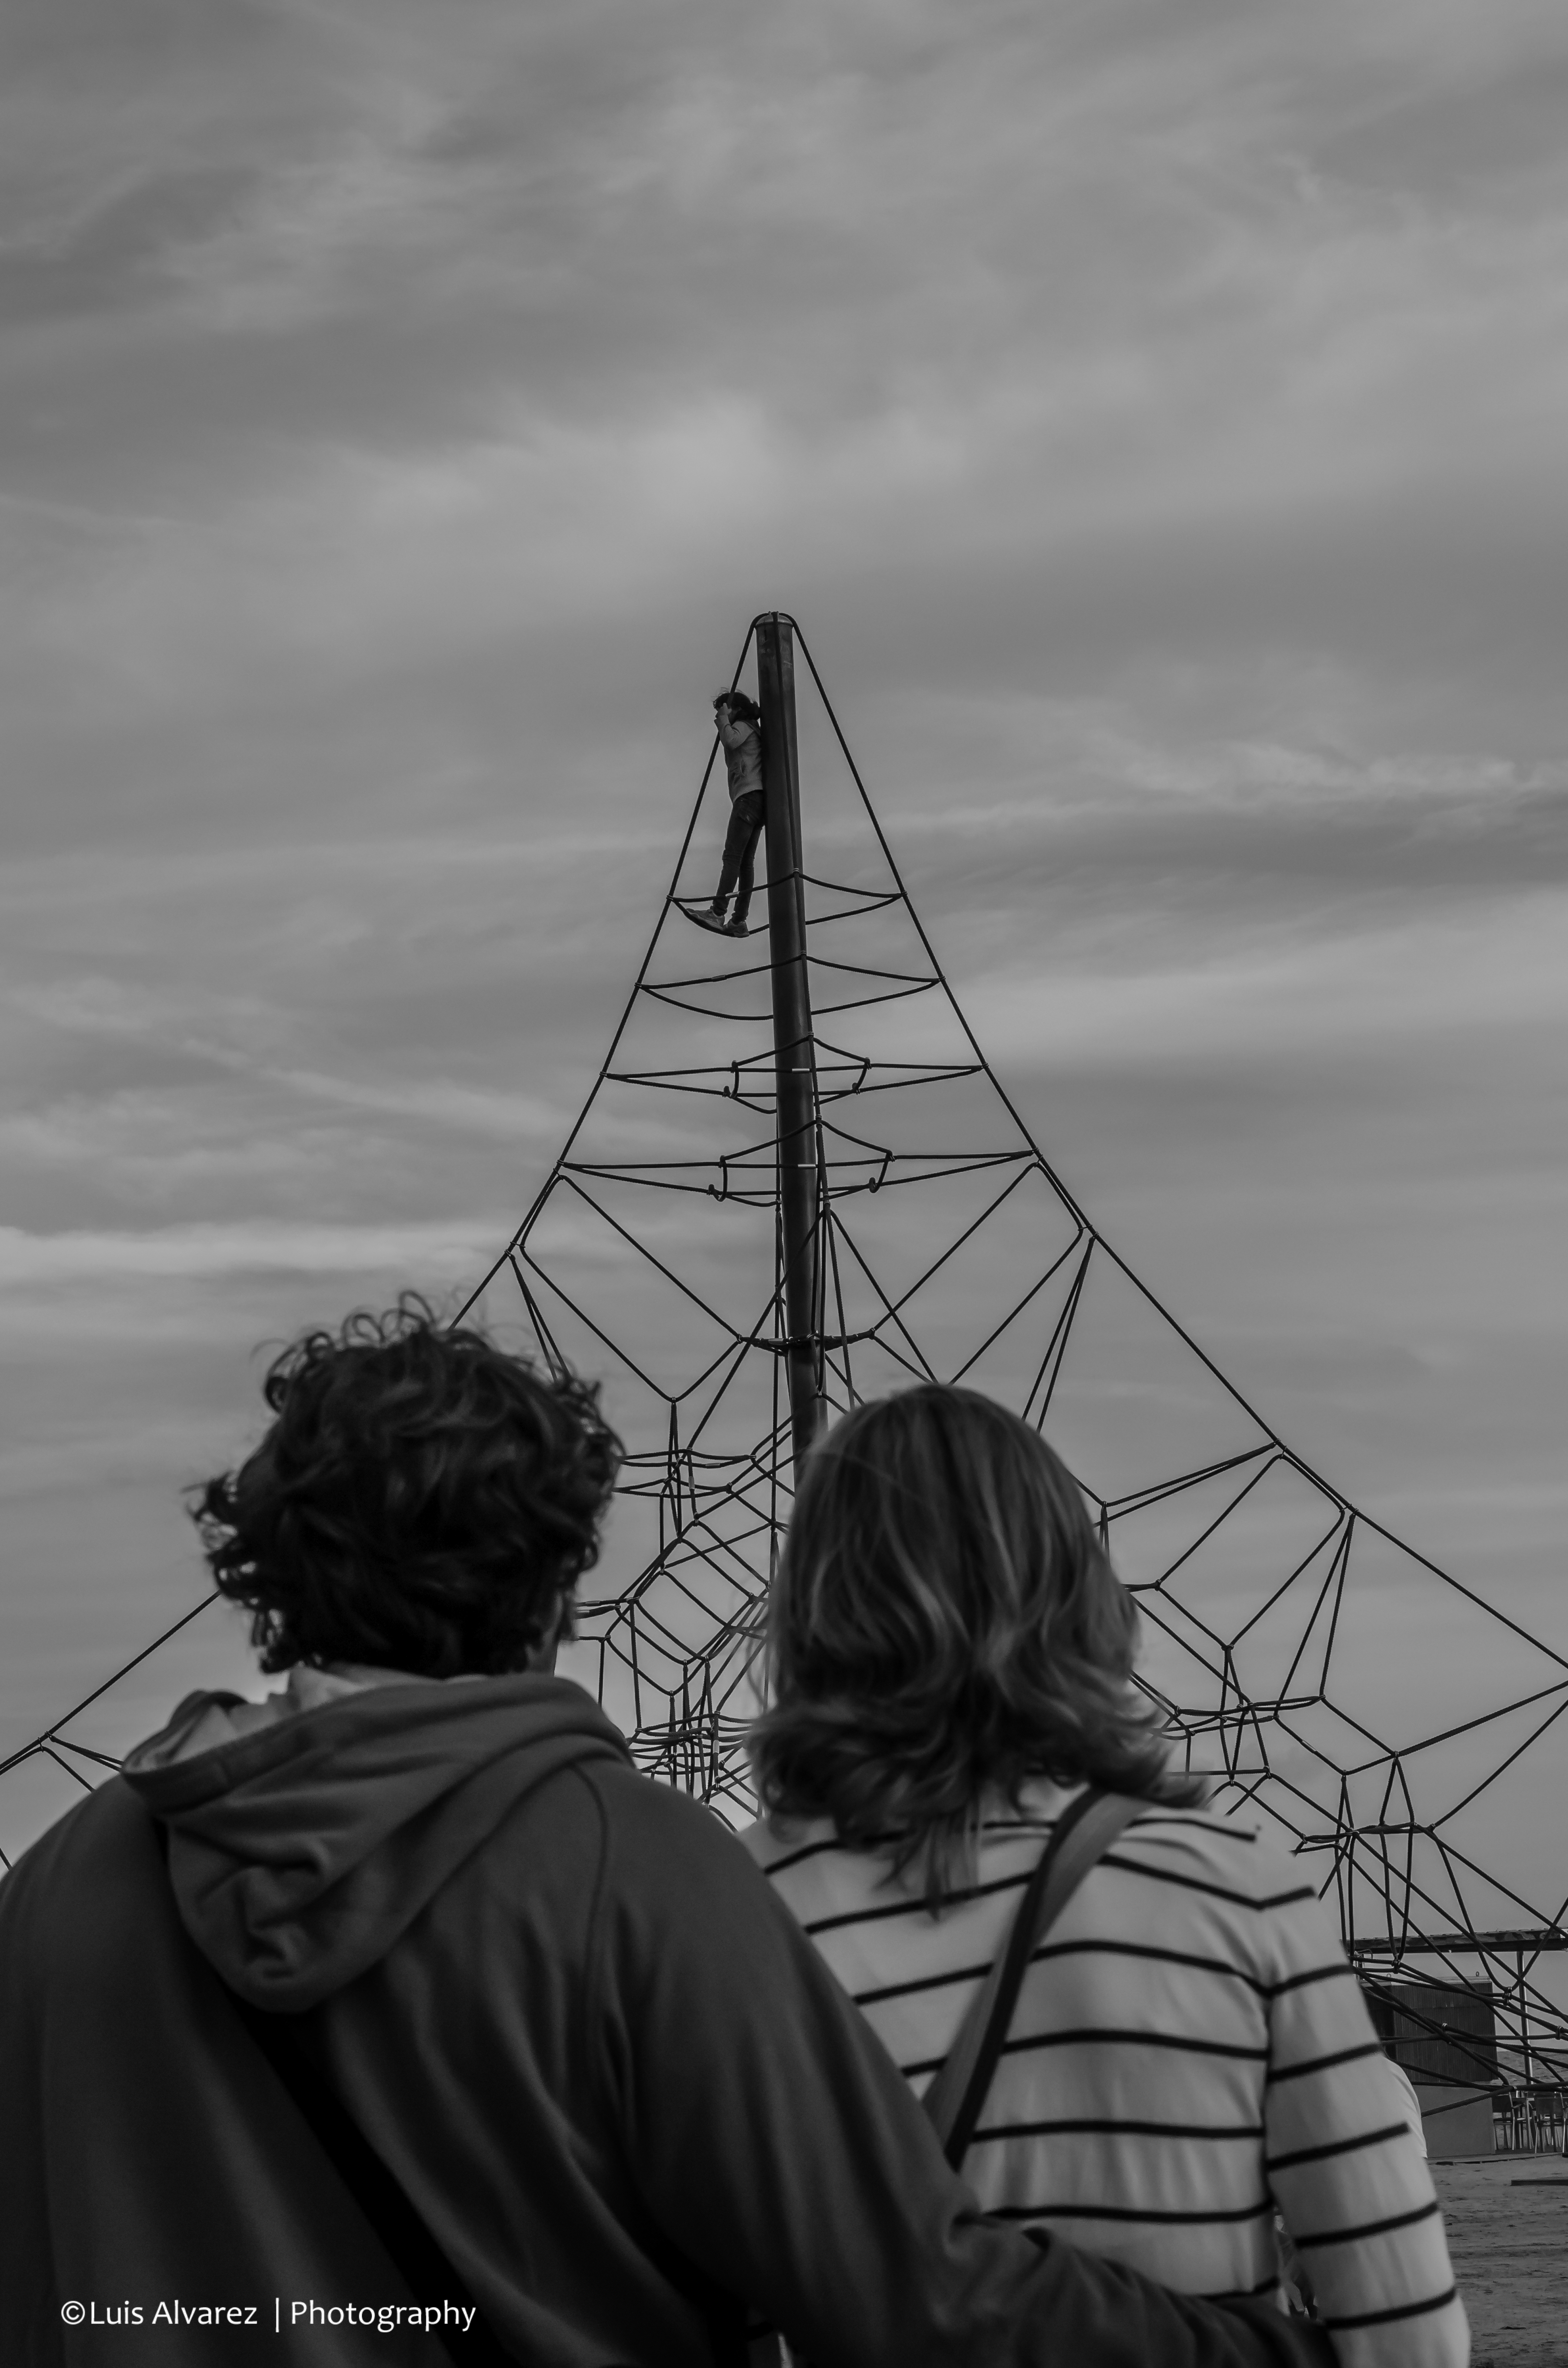
beach, outdoor, black and white, boat, street, ship, portrait, vehicle, mast, nikon, black, monochrome, streetphotography, bw, candid, spain, 50mm, sail, catalonia, watercraft, d7000, barque, salou, climing, sailing ship, monochrome photography, ghost ship